2016 Kaikōura earthquake

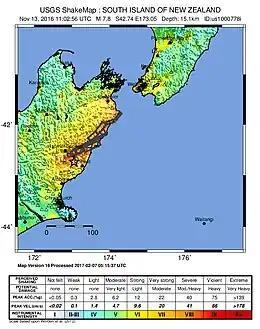
ShakeMap for the event

The 2016 Kaikōura earthquake was a 7.8 earthquake in the South Island of New Zealand that occurred two minutes after midnight on 14 November 2016 NZDT (11:02 on 13 November UTC). Ruptures occurred on multiple faults and the earthquake has been described as the "most complex earthquake ever studied". It has been subsequently modelled as having a megathrust component set off by an adjacent rupture on the Humps Fault. It was the second largest earthquake in New Zealand since European settlement.